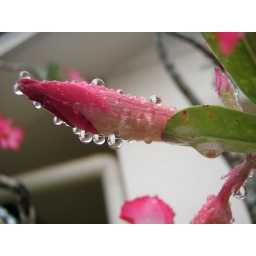
My house in a water drop